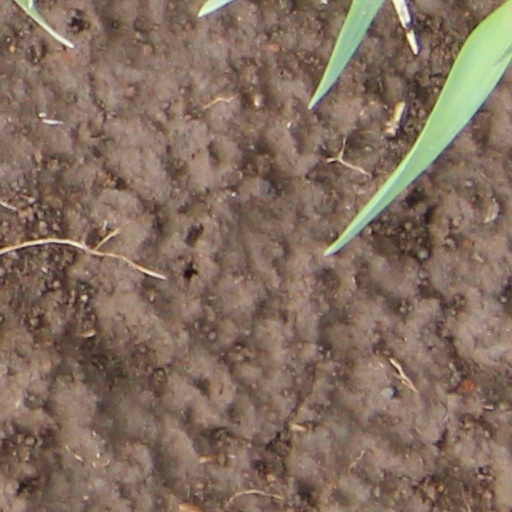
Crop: wheat